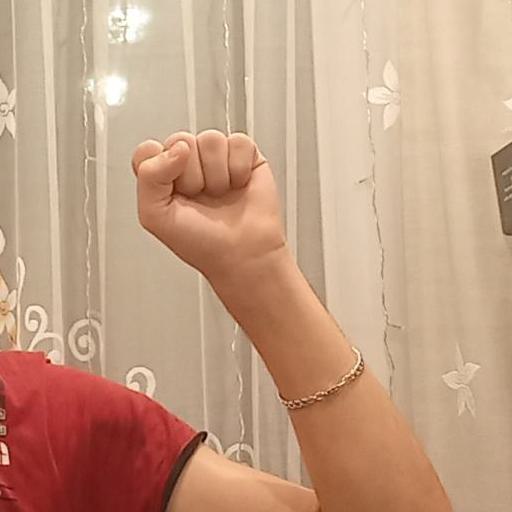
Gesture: fist